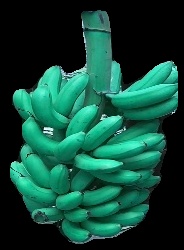
Variety: rasbale
Grade: grade1